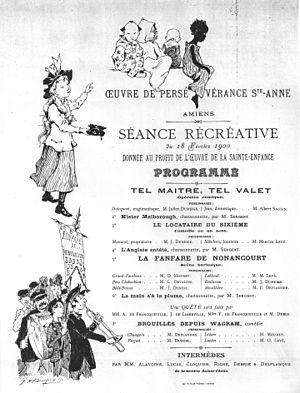
Jean de Francqueville, né à Amiens le 17 février 1860, décédé à Wargnies le 30 mars 1939 est un aristocrate français, peintre picard et maire du village de Wargnies dans la Somme de 1894 à 1939.